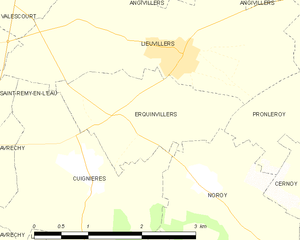
Erquinvillers est une commune française située dans le département de l'Oise, en région Hauts-de-France. Ses habitants sont appelés les Erquinvillois et les Erquinvilloises.